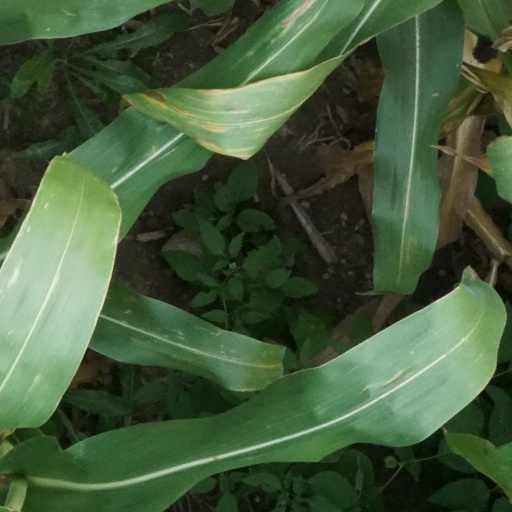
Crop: maize; corn